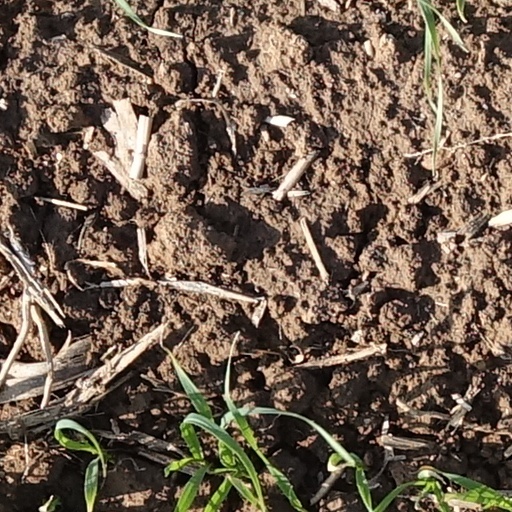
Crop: wheat